Point Defiance Zoo & Aquarium

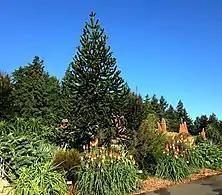
Blooming Kniphofia with a monkey puzzle tree (Araucaria araucana)

The certified Point Defiance Zoo Botanical Garden displays a collection of a variety of bamboos (over 50 species), massive meadows filled with Lobelia tupa, fragrant perennials to attract pollinators, and many varieties of trees and shrubs planted throughout the grounds. The collection boasts a variety of flora from the Baja Peninsula, the Southern Hemisphere, Alaskan landscape, plants from South Eastern United States, wildflowers, desert garden, Asian Forest Sanctuary, and the Native Northwest. The landscaping was developed in an effort to share how and why animals, plants, and people need to coexist. The Zoo is home to hundreds of varieties of plants from decorative to functional, and also provides botanical garden tours monthly by the Zoo Horticulturist.